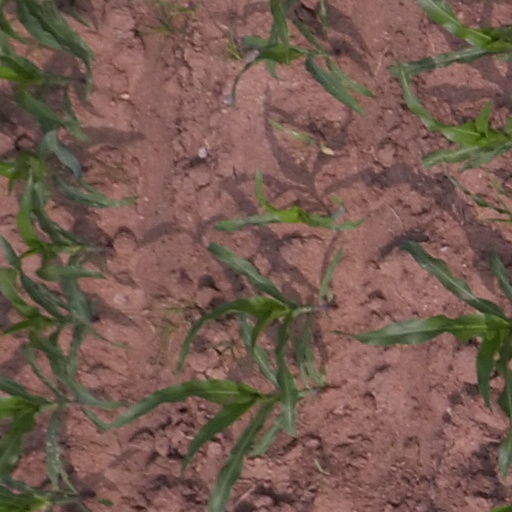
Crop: maize; corn